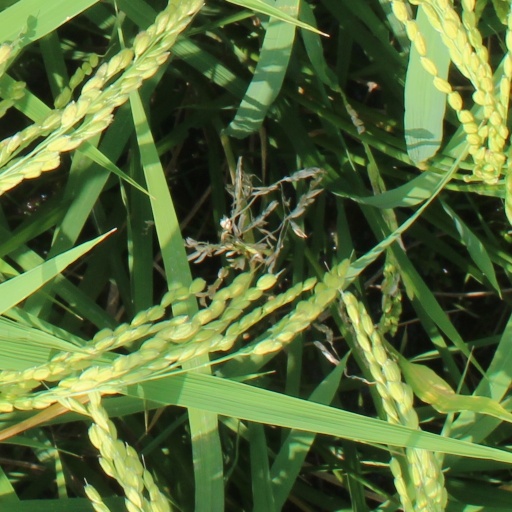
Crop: rice